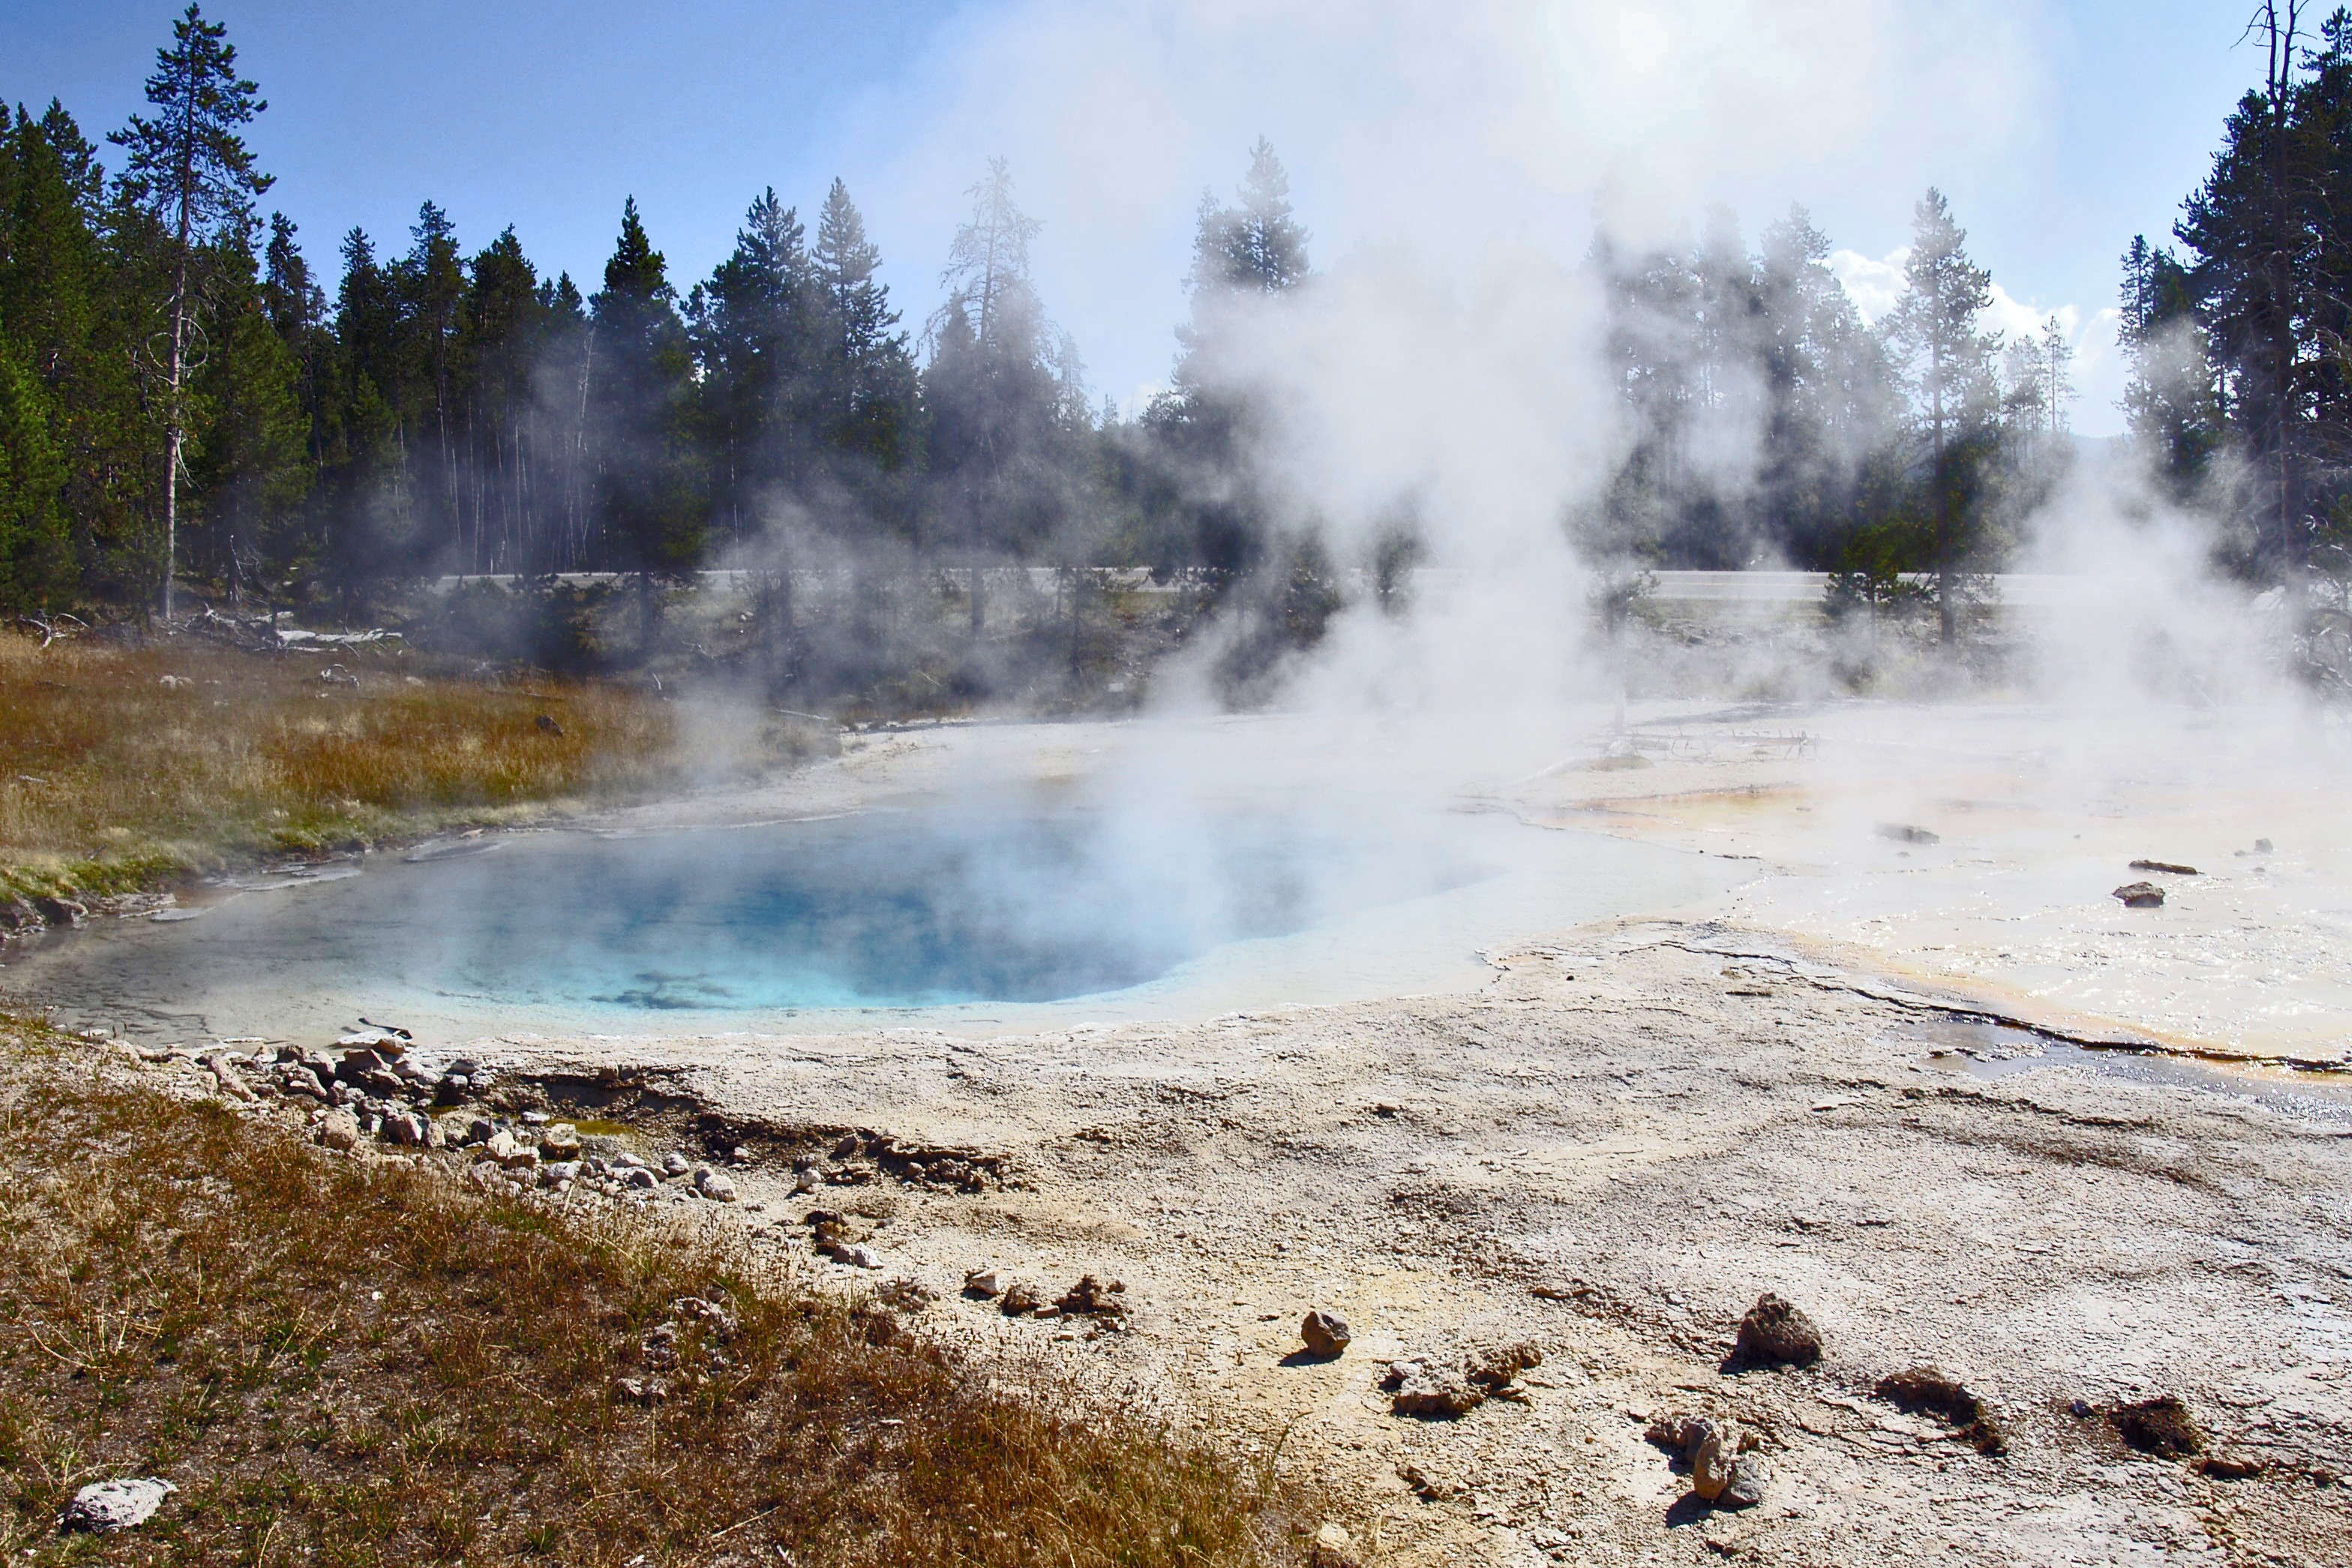
landscape, tree, water, nature, wilderness, mountain, sky, steam, scenery, usa, colorful, national park, erosion, body of water, geology, geothermal, hot, geyser, tourist attraction, minerals, wyoming, water feature, watercourse, volcanic, yellowstone national park, volcanism, hill station, water resources, deep blue pond